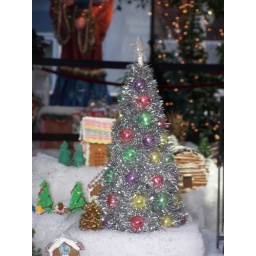
This little tree is part of the display of gingerbread houses at the Winter Garden in PPG Place